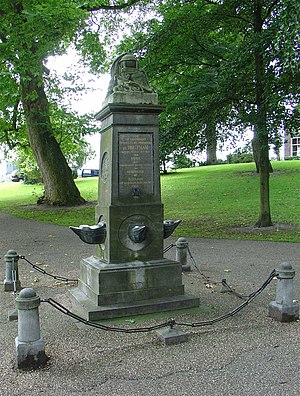
Frederik de Houtman / Biografi
Monument over Cornelis og Frederik de Houtman i Gouda, i det daværende De Forenede Nederlande .
Frederik de Houtman eller Frederick de Houtman var en hollandsk søfarer og opdagelsesrejsende, som sejlede langs Australiens vestkyst på vej til Batavia i Nederlandsk Ostindien.